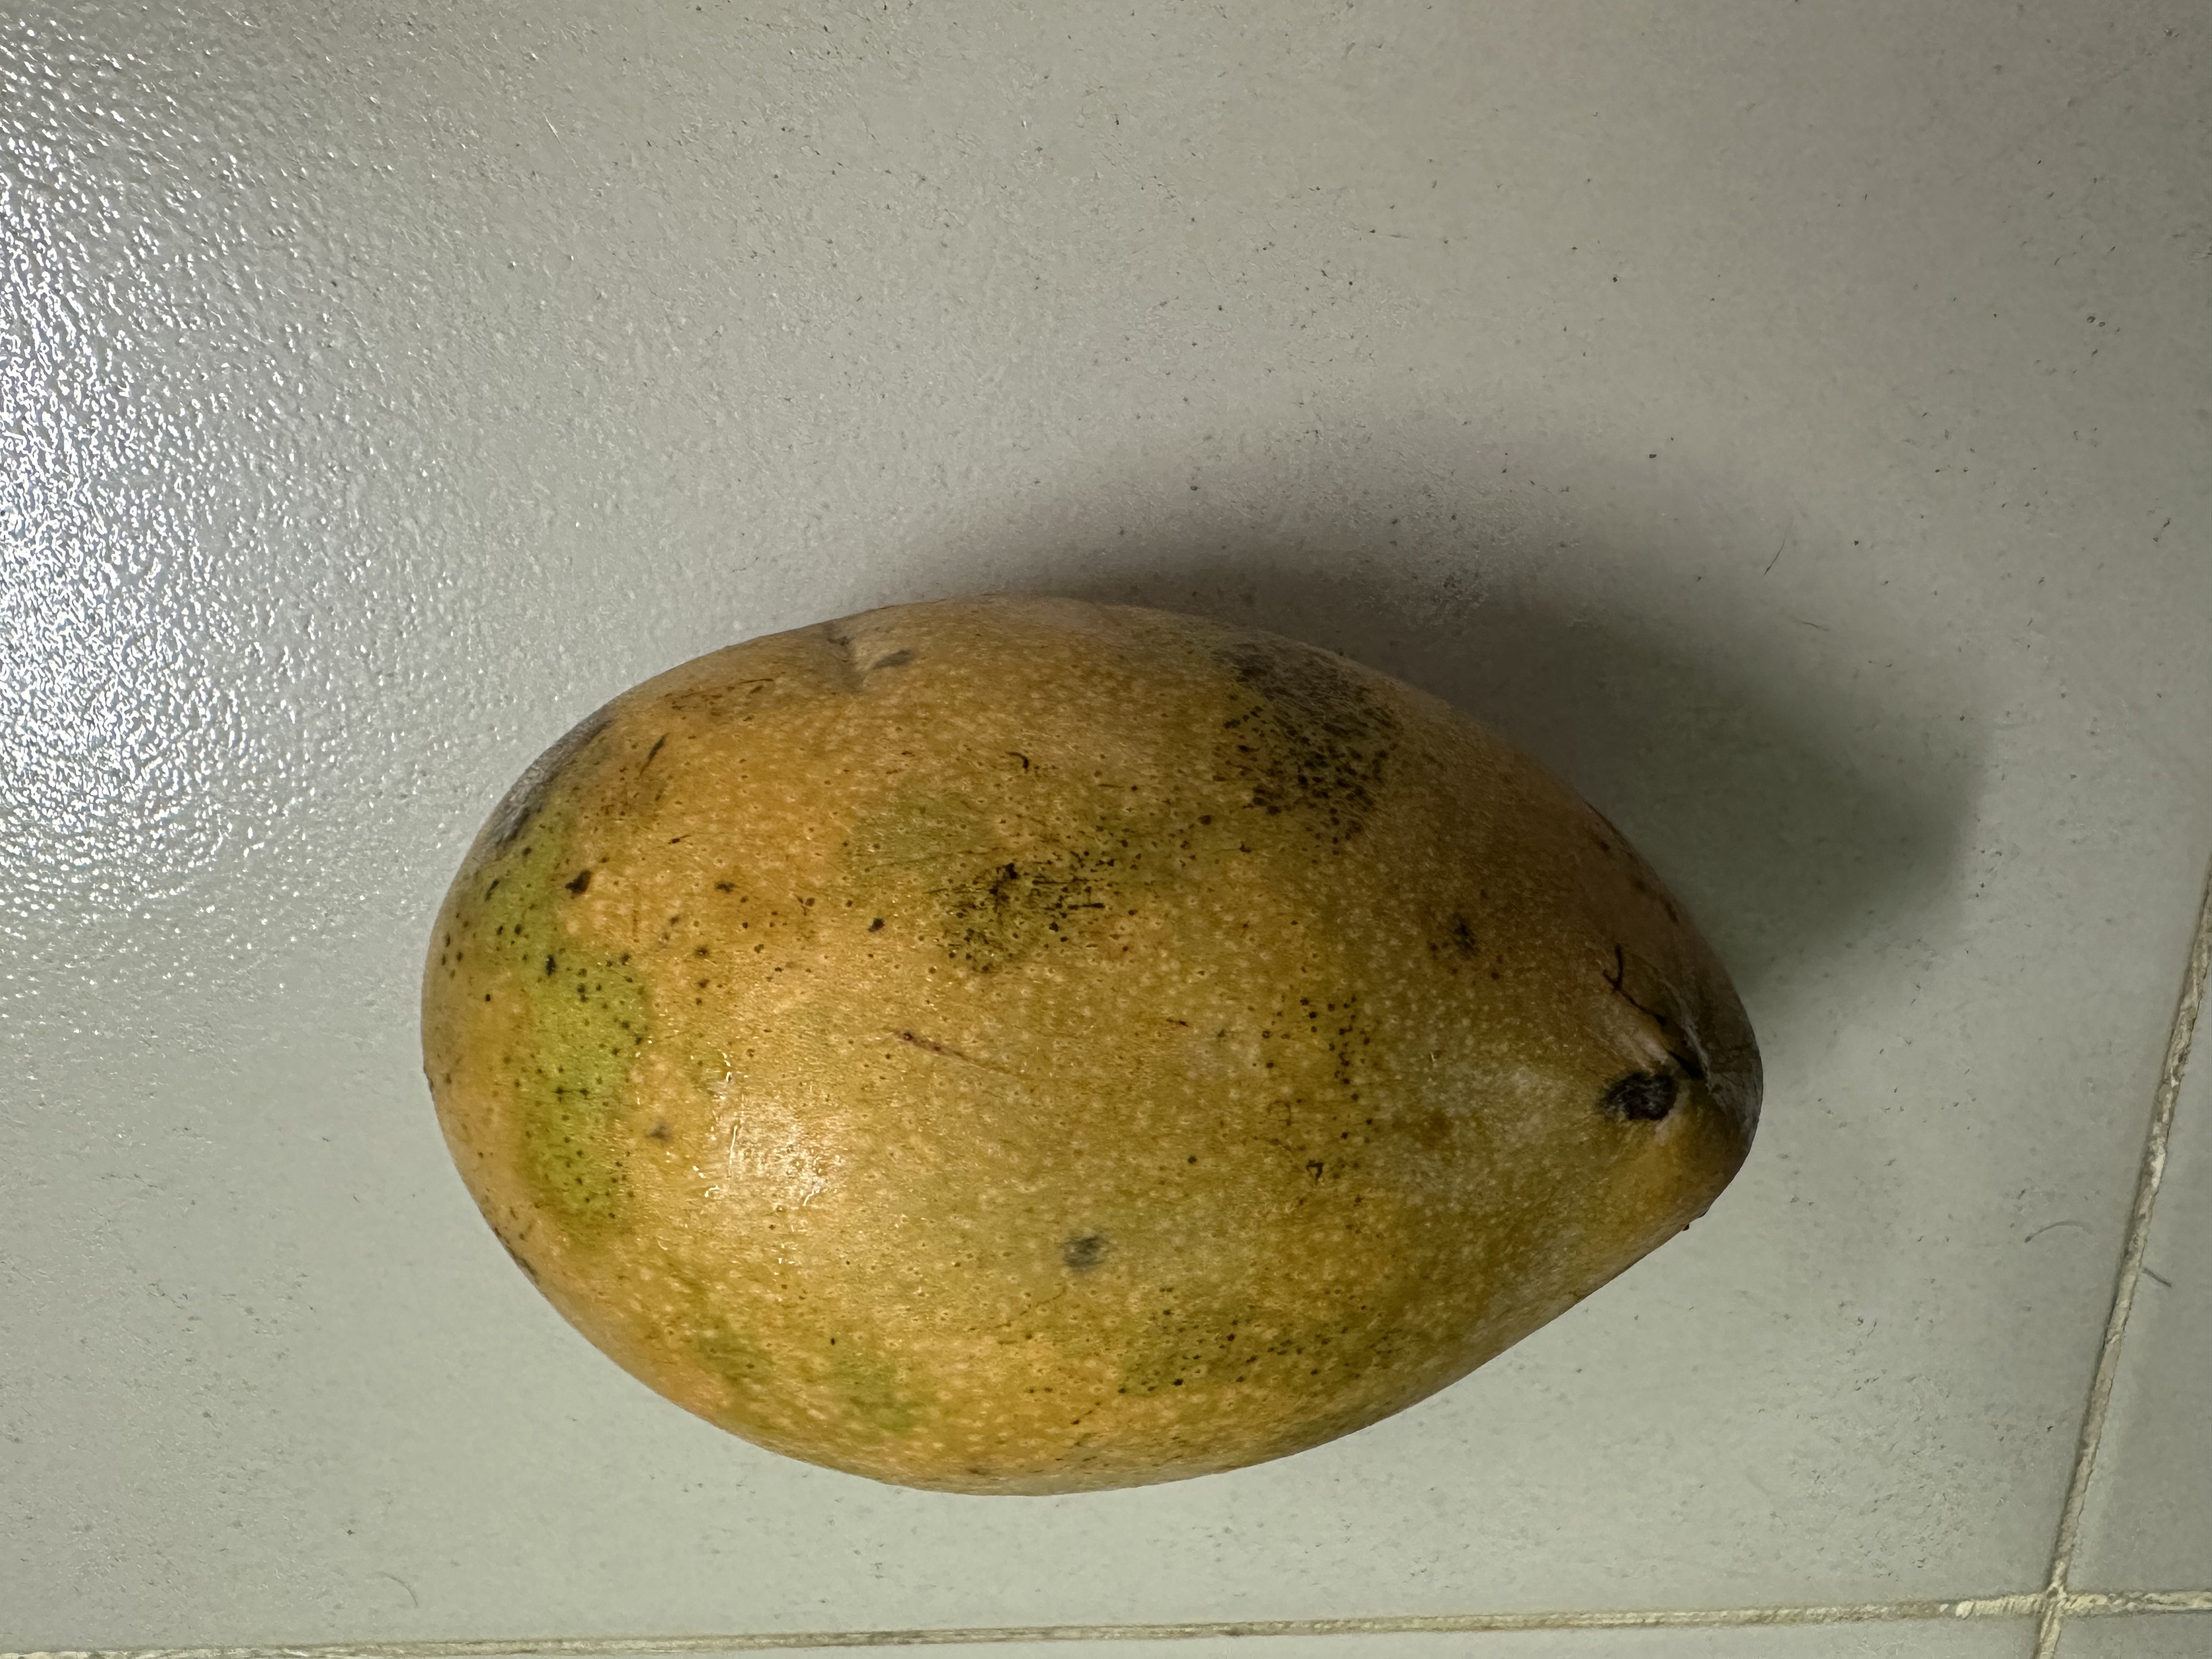
Mango variety: Mollika